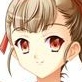
Portrait style: Anime Portrait